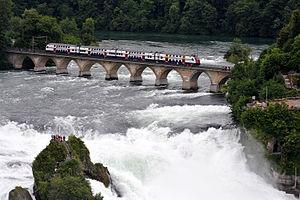
Cette liste contient les ponts présents sur le Rhin et ses bras. Elle est donnée par province néerlandaise, land allemand, département français, canton suisse, land autrichien ou pays depuis l'aval du fleuve vers son amont et précise pour chacun le nom des communes reliées, en commençant par celle située sur la rive gauche.